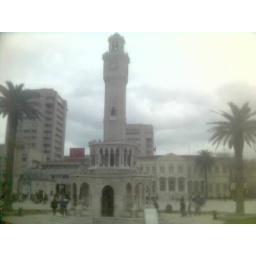
Historic clock tower in Konak is also the symbol of the city sided by palm trees on (Jan 2, 2005)